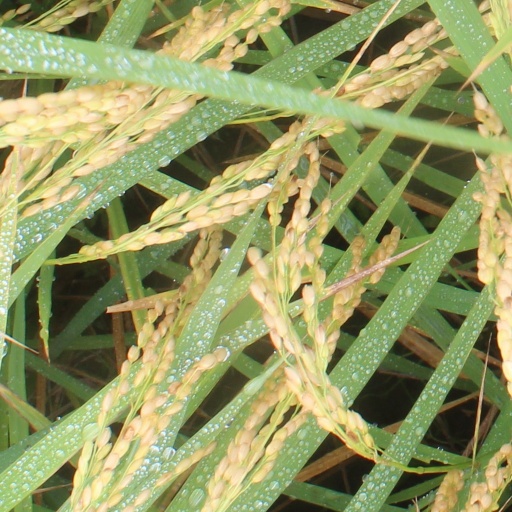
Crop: rice